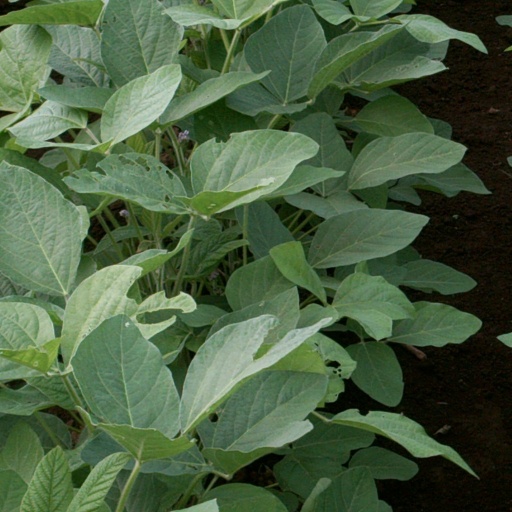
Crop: soybean